Shrimp fishery

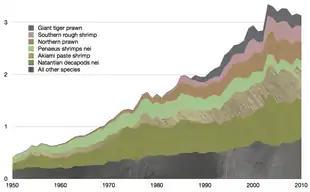
Global capture of wild shrimp and prawn species in million tonnes, 1950–2010, as reported by the FAO

In the United States, shrimp and prawn fisheries are second only to crab fishing in terms of importance. In the northern parts of the country, cold-water shrimp are targeted, while warm-water species are targeted along the south-eastern Atlantic coast, and in the Gulf of Mexico. Most of the production is of warm-water species, but this is dwarfed by the imports of shrimp, mostly from aquaculture. This has led to international controversies, with some United States fishermen accusing countries such as Brazil, China, Ecuador, India, Thailand and Vietnam of dumping shrimp on the US market, while some of the producing nations protested to the World Trade Organization about duties levied by the US in response to the inferred dumping.